The Great Wave (The Lord of the Rings: The Rings of Power)

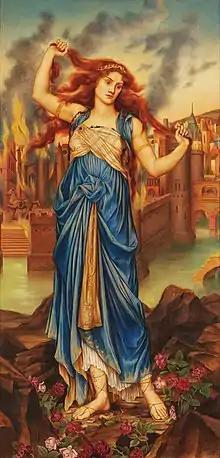
Painting of a woman holding her red hair as a city burns behind her

The writers wanted to establish a working relationship between Queen Regent and her cousin, Chancellor , in the episode. This was in anticipation of Pharazôn turning on Míriel in future seasons. The episode also shows that Míriel has been having visions of Númenor's destruction in a great tsunami after looking into a crystal ball-like palantír. The showrunners said there was ambiguity about the abilities of the palantíri in Tolkien's works. They are primarily used to communicate across great distances, but there are also indications that they can be used to communicate across time. The palantíri can also be misused and mislead the user. The showrunners wanted to explore all of that and knew that there are seven palantíri present in Númenor during the series' events. Using the palantír to show a vision of Numenor's destruction allowed them to lean into the fact that Númenor is doomed, with Tolkien giving it a similar fate to Atlantis. By letting the audience know that, they could tell that story in a similar way to the film "Titanic" (1997) in which the viewer is aware of the tragic end that is coming and they can watch as the characters' choices move them away from or towards that tragedy. This is especially seen in Míriel, who takes steps to prevent the destruction of Númenor but potentially helps bring about that fate through her actions. They compared elements of Míriel to Cassandra from Greek mythology. Míriel star Cynthia Addai-Robinson said there was an earlier version of the script where a set of stones falling over was a key sign for Míriel at the end of the episode, before the final version of the script which uses the leaves of the White Tree of Númenor as a sign for her instead.